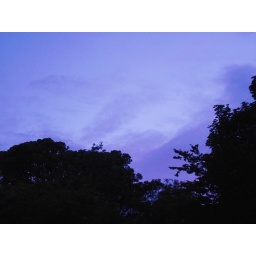
Lovely sky over the trees